Padjelanta rock art

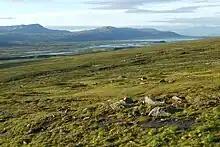
Vuojatädno, a watercourse in Padjelanta

The rock carvings are carved into soapstone mountainside. The early carvings feature harnessed Reindeer, an animal of great importance to the Sámi well as anthropomorphs which may be early representations of the Finno-Uralic female deity Máttaráhkká. In the pre-Viking, Bronze Age asbestos-ceramic period, the site was used for soapstone and asbestos mining. It may have also had spiritual significance to the Reindeer-herding Sámi. There is more recent graffiti at the site, including carvings of the dates '1673 VI' and the modern date '1990'. The site seems to have only been used by the Sámi for both carvings and mining and not by Nordic populations.